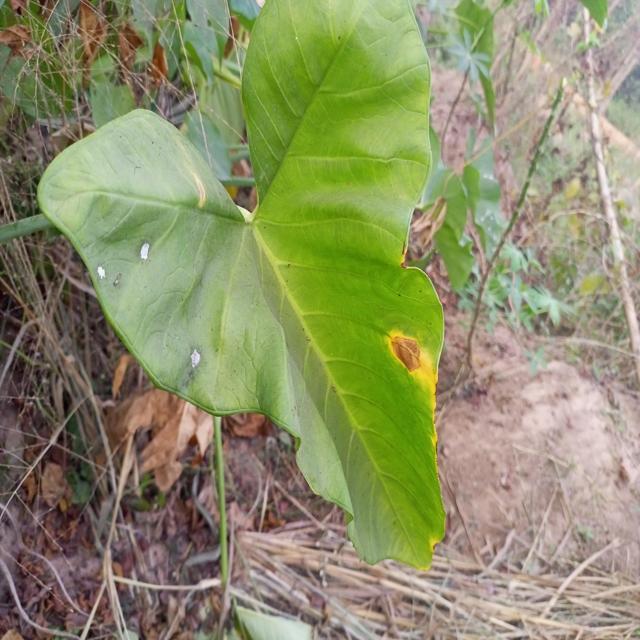
Label: Late_Blight